A. L. Rowse

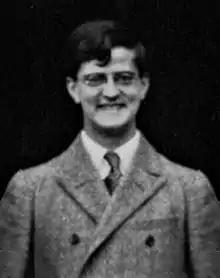
Rowse in 1926

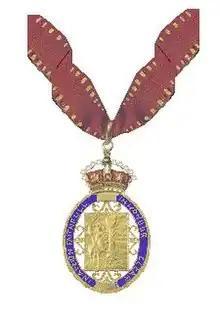
Insignia of a CH

Alfred Leslie Rowse (4 December 1903 – 3 October 1997) was a British historian and writer, best known for his work on Elizabethan England and books relating to Cornwall.